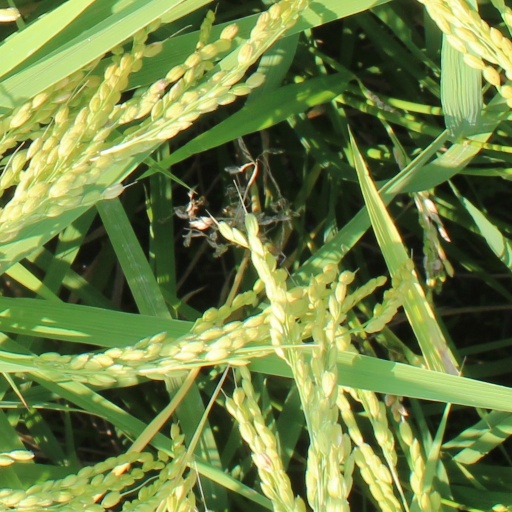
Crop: rice